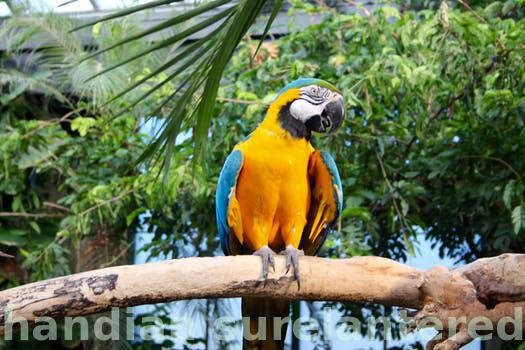
Label: Watermark